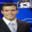
Label: man